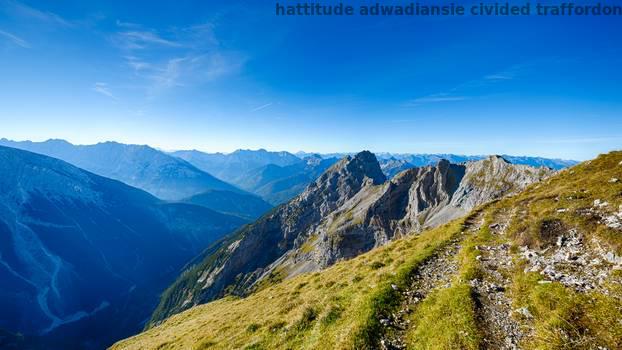
Label: Watermark